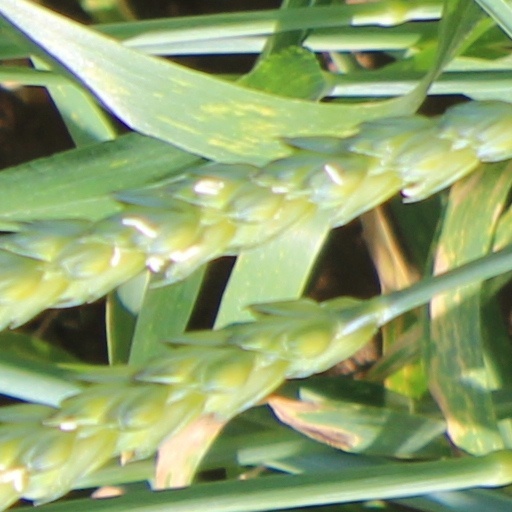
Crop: wheat